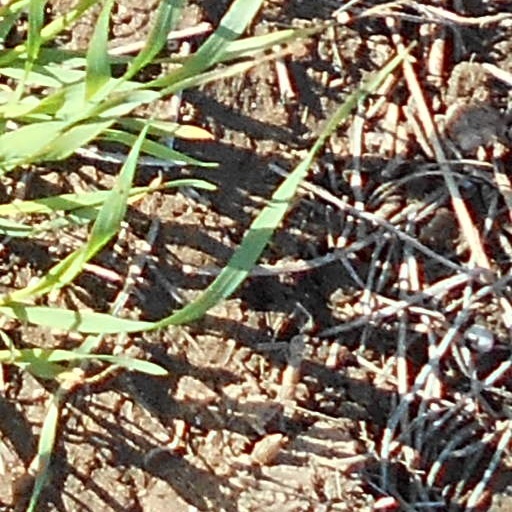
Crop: wheat